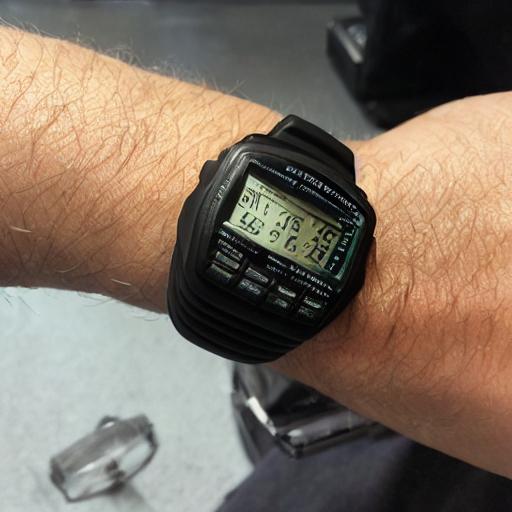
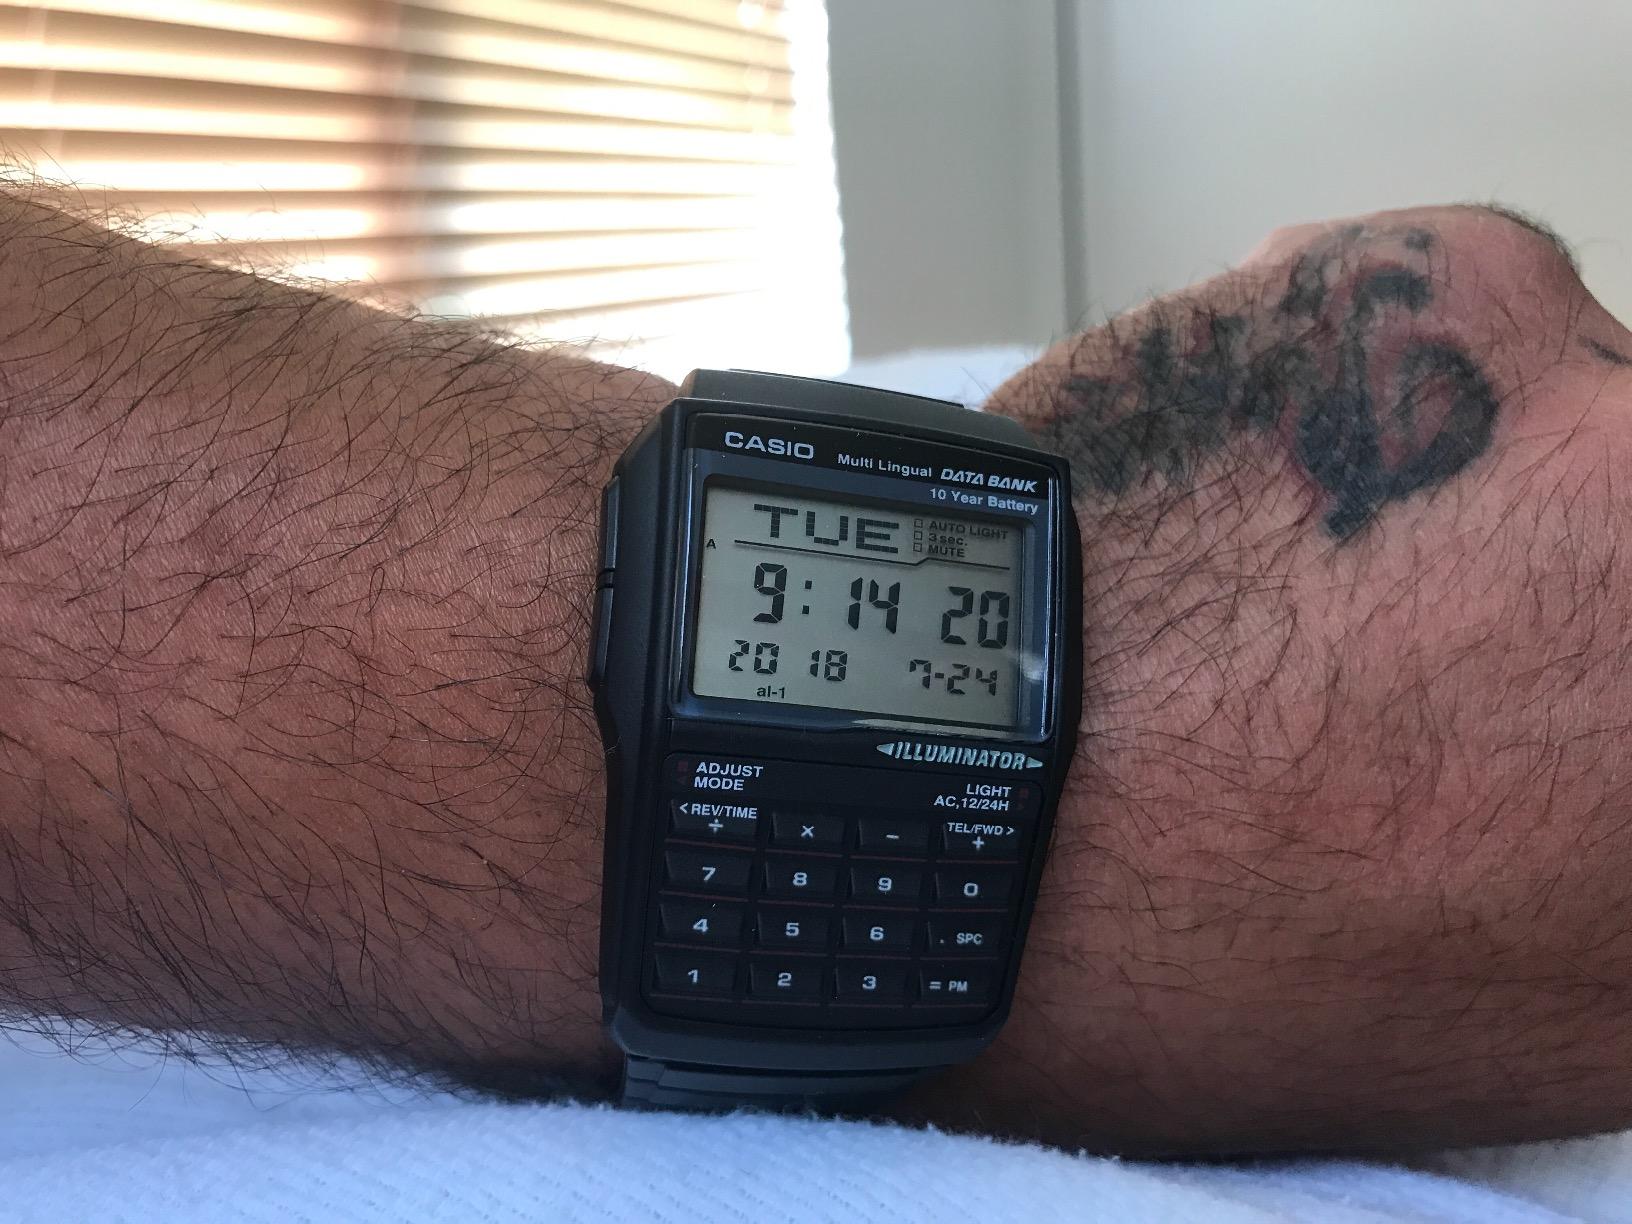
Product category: accessories_watch
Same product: no